Sallie McFague

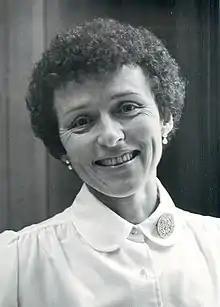
McFague

Sallie McFague (May 25, 1933 – November 15, 2019) was an American feminist Christian theologian, best known for her analysis of how metaphor lies at the heart of how Christians may speak about God. She applied this approach, in particular, to ecological issues, writing extensively on care for the Earth as if it were God's "body". She was Distinguished Theologian in Residence at the Vancouver School of Theology, British Columbia, Canada.